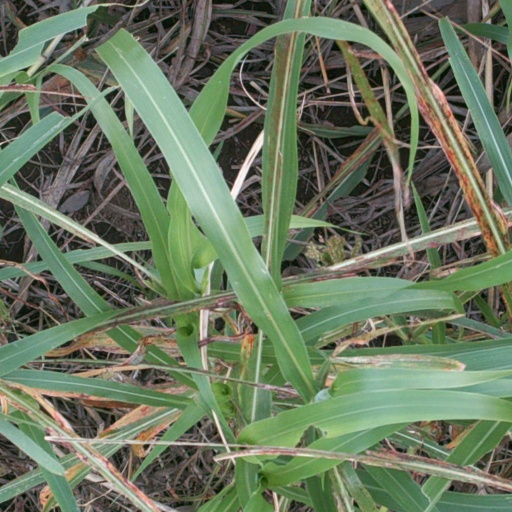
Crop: sorghum